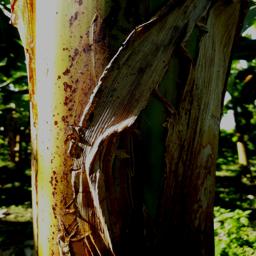
Label: PSEUDOSTEM WEEVIL